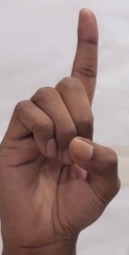
ASL sign: D